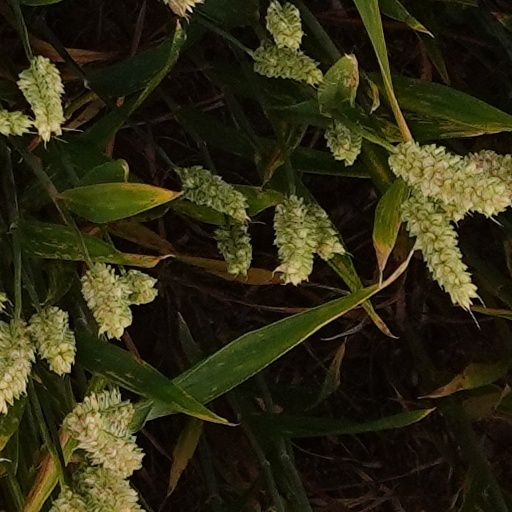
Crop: wheat